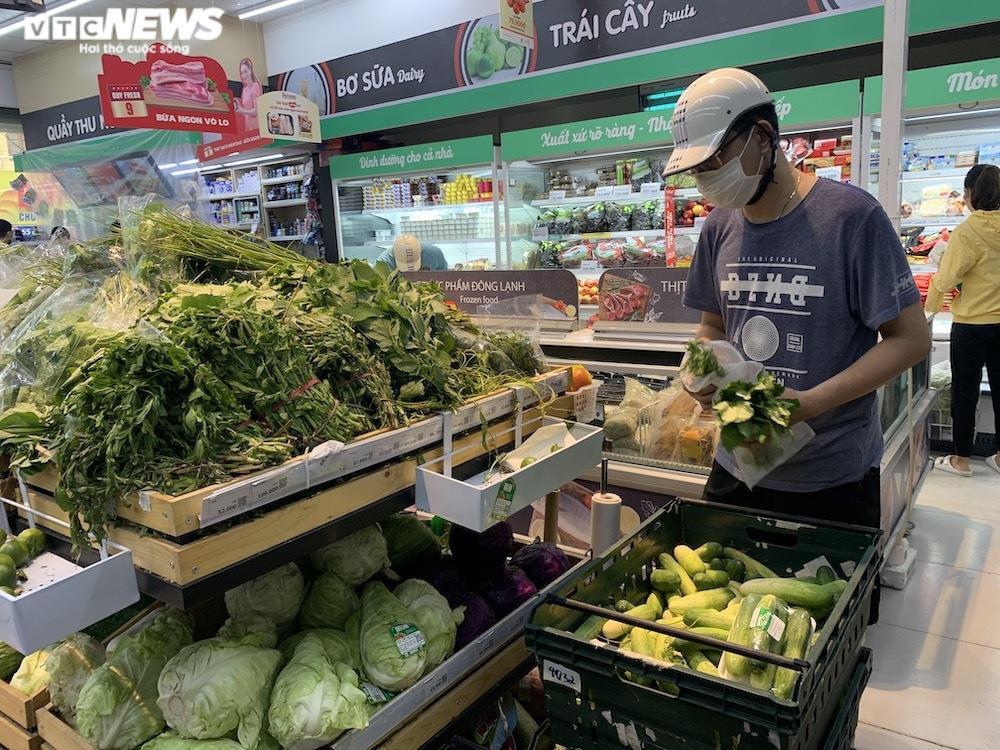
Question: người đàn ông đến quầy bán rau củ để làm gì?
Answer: lựa rau củ